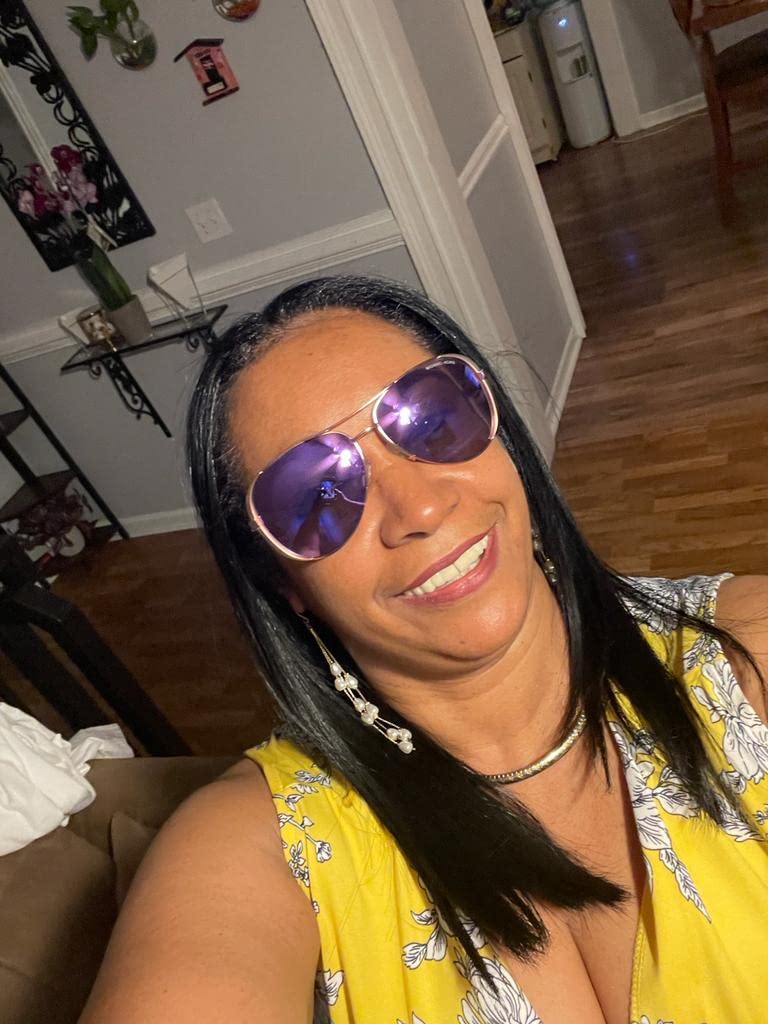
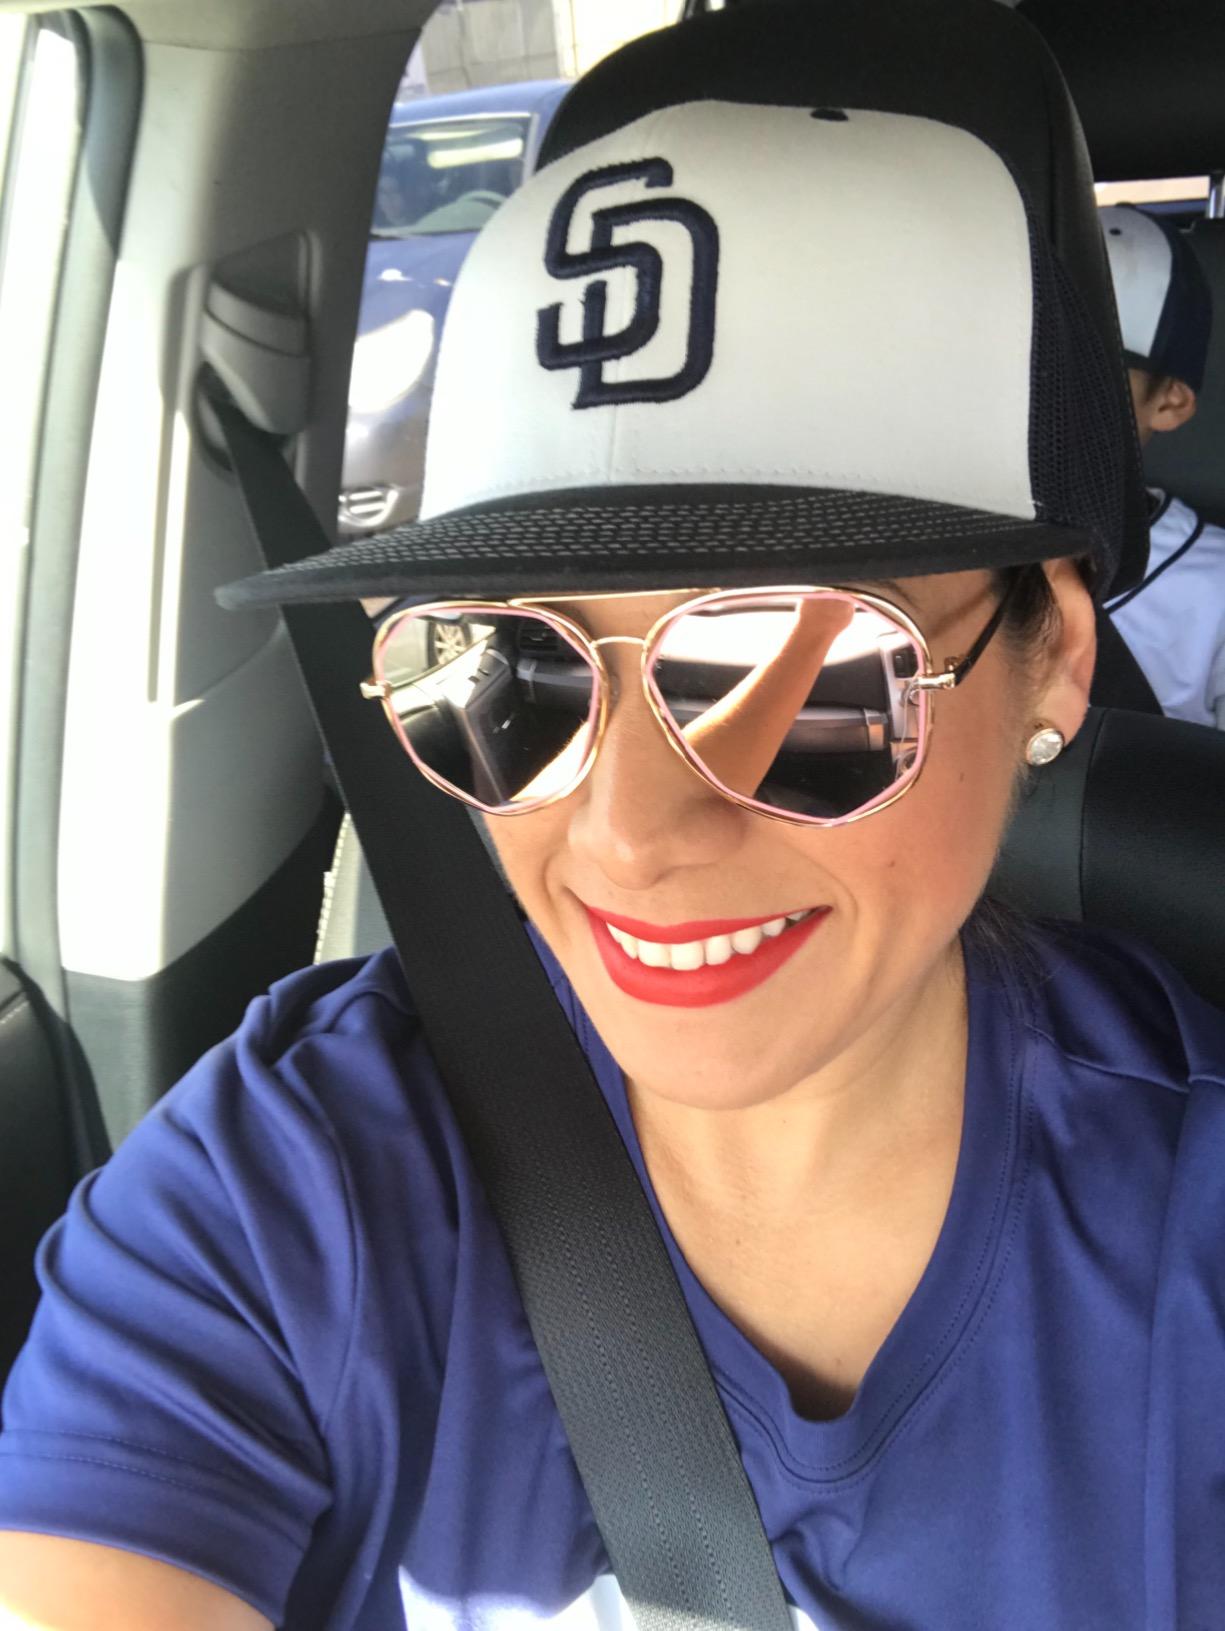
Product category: accessories_sunglasses
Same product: no